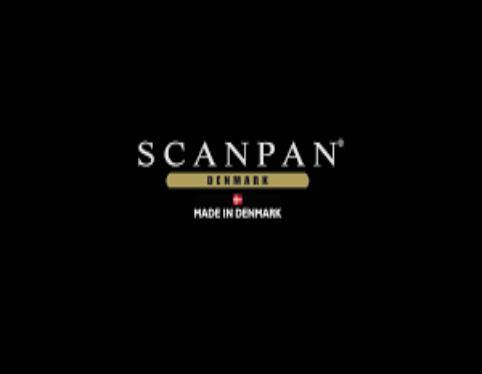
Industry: Necessities